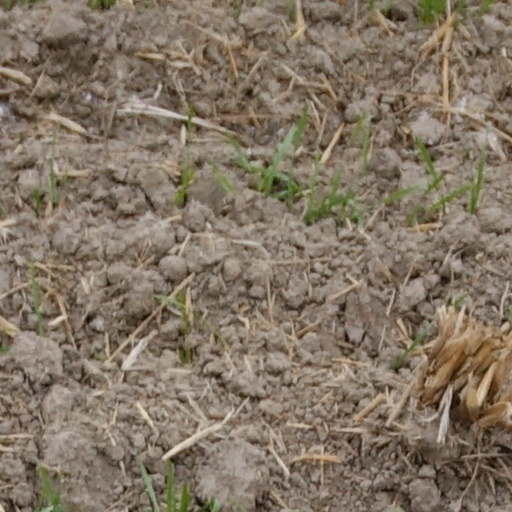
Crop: wheat